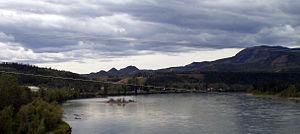
Carmacks est un village du territoire du Yukon au Canada, situé sur le fleuve Yukon, à l'intersection de la Klondike Highway et de la Robert Campbell Highway qui part de Watson Lake. Sa population était de 426 habitants en 2007. C'est le lieu d'habitation des Tutchones, dits Premières nations faisant partie des peuples autochtones Nord-Amérindiens.